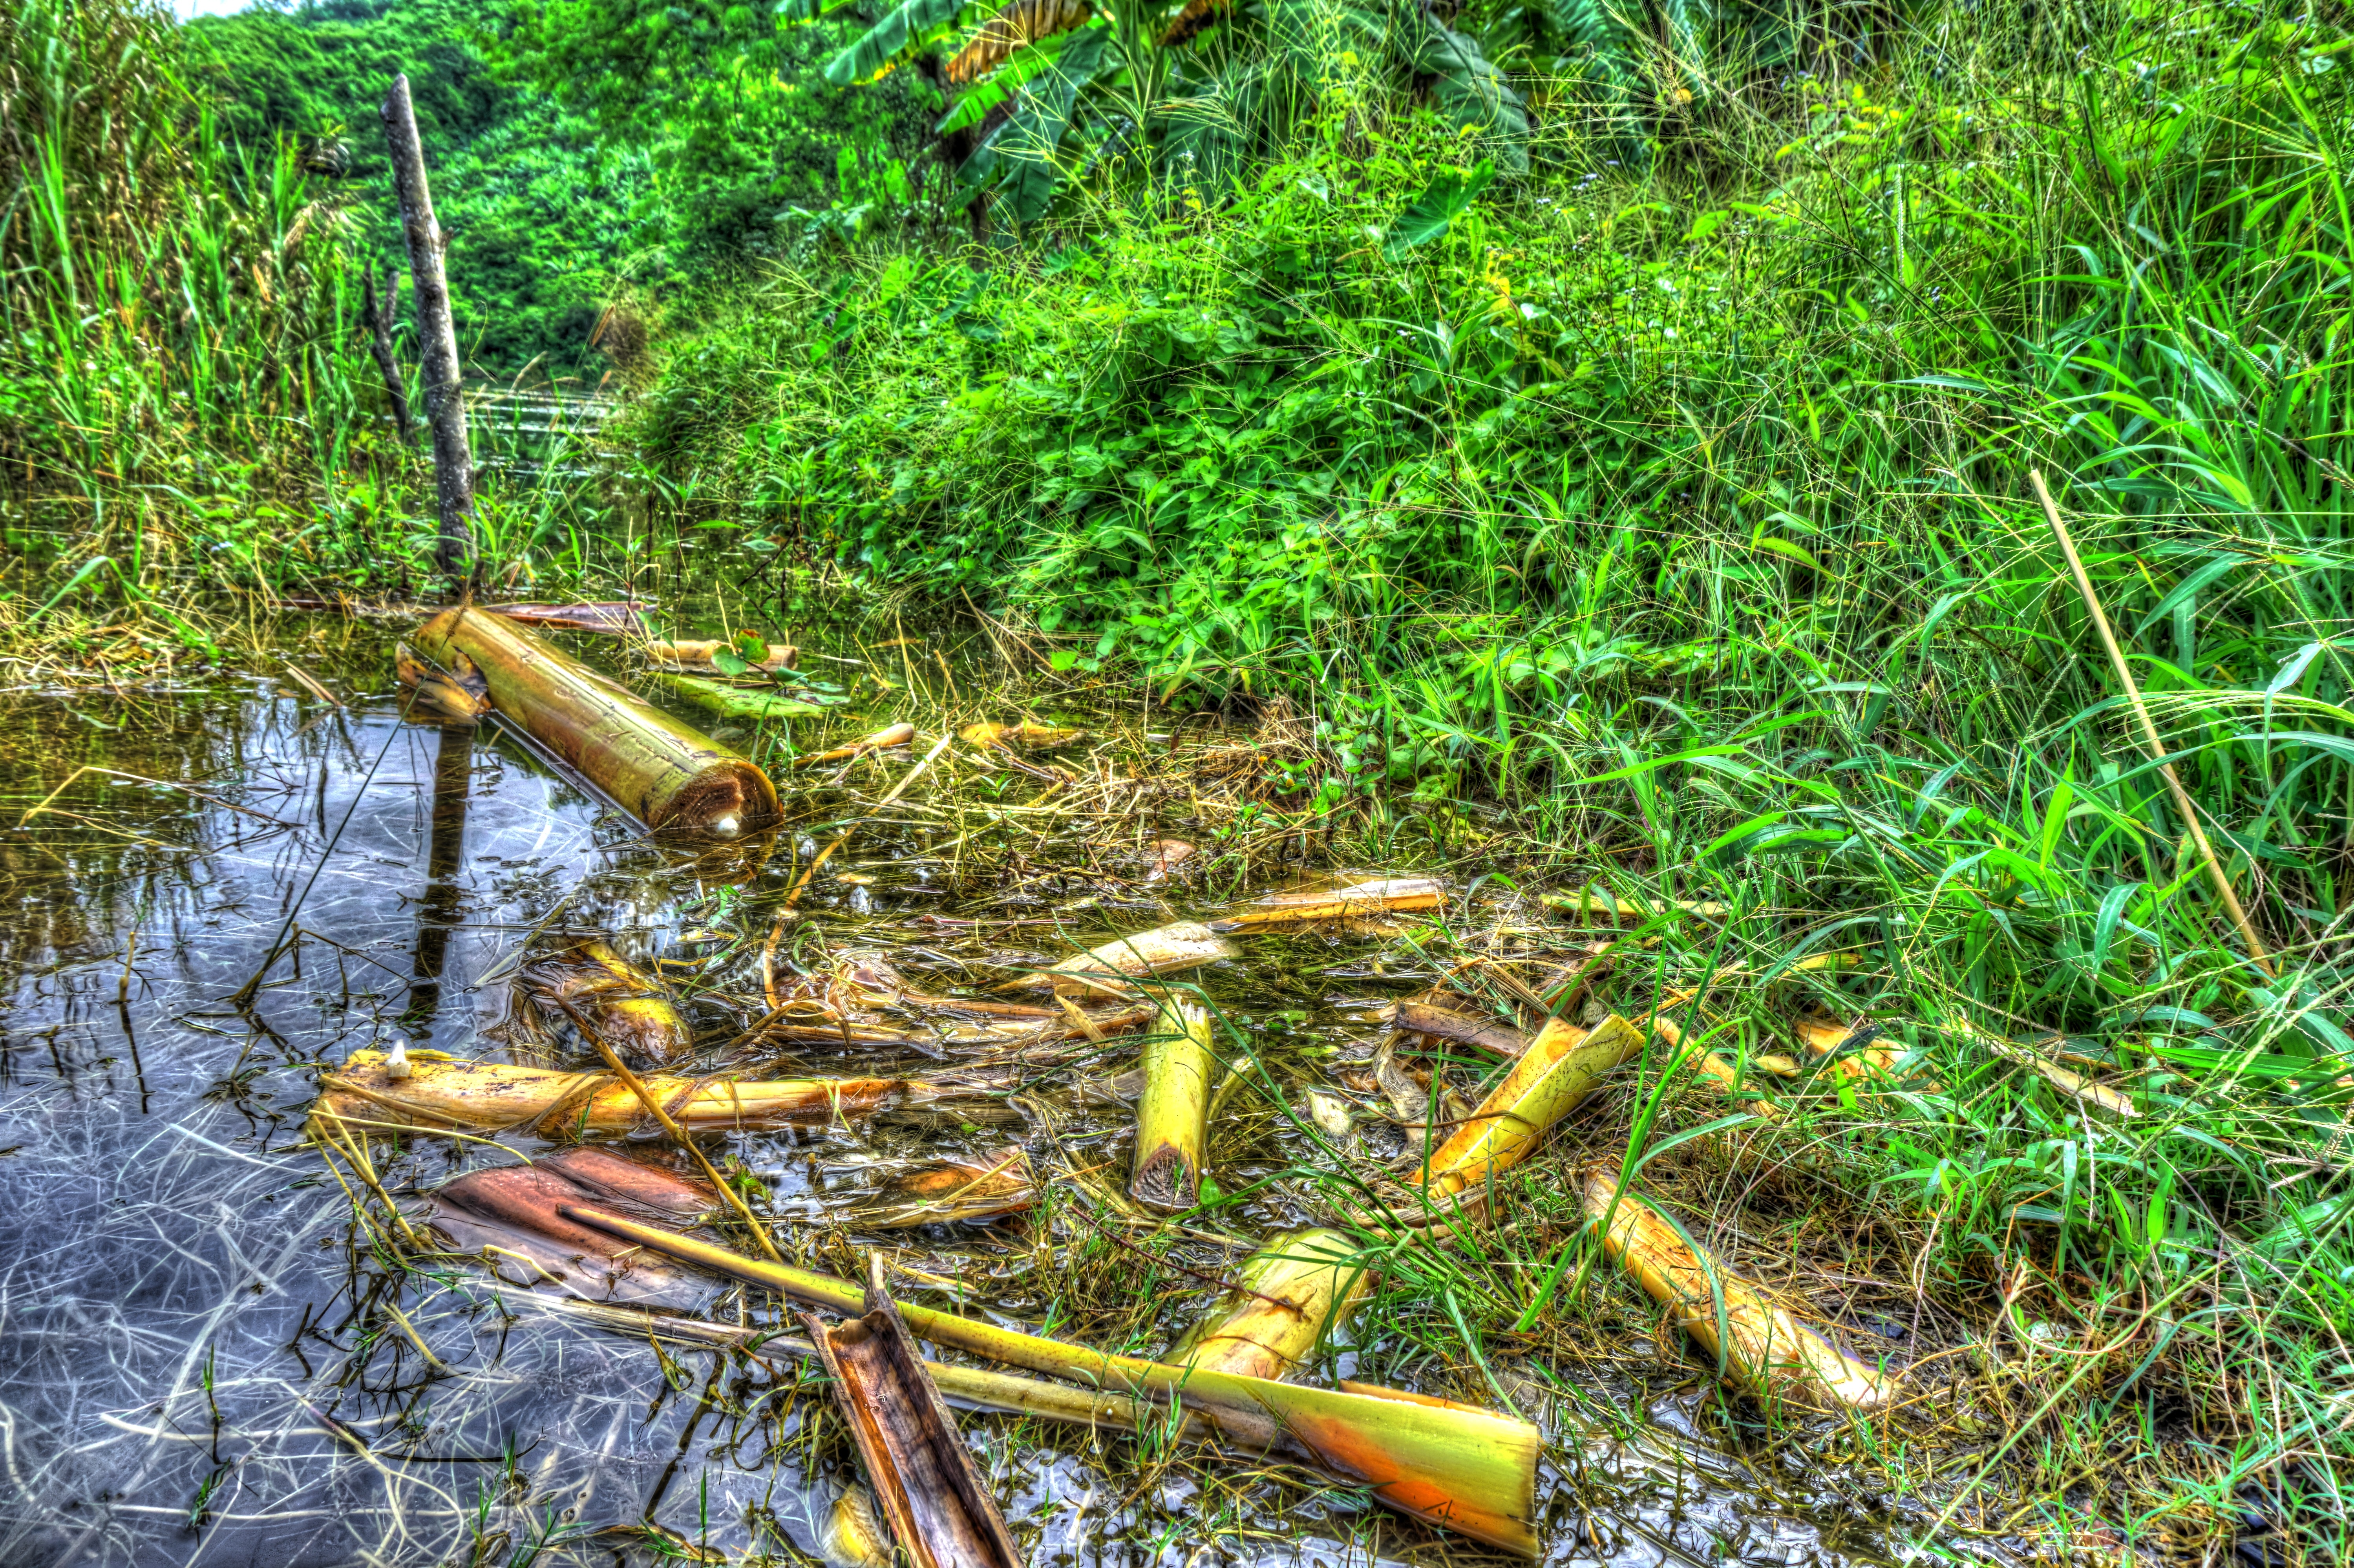
landscape, tree, water, nature, forest, grass, outdoor, swamp, countryside, morning, flower, river, summer, pond, wildlife, stream, green, reflection, jungle, color, natural, garden, flora, fauna, rainforest, wetland, scene, habitat, water reflection, banana tree parts, scenic beauty, natural environment, grass family